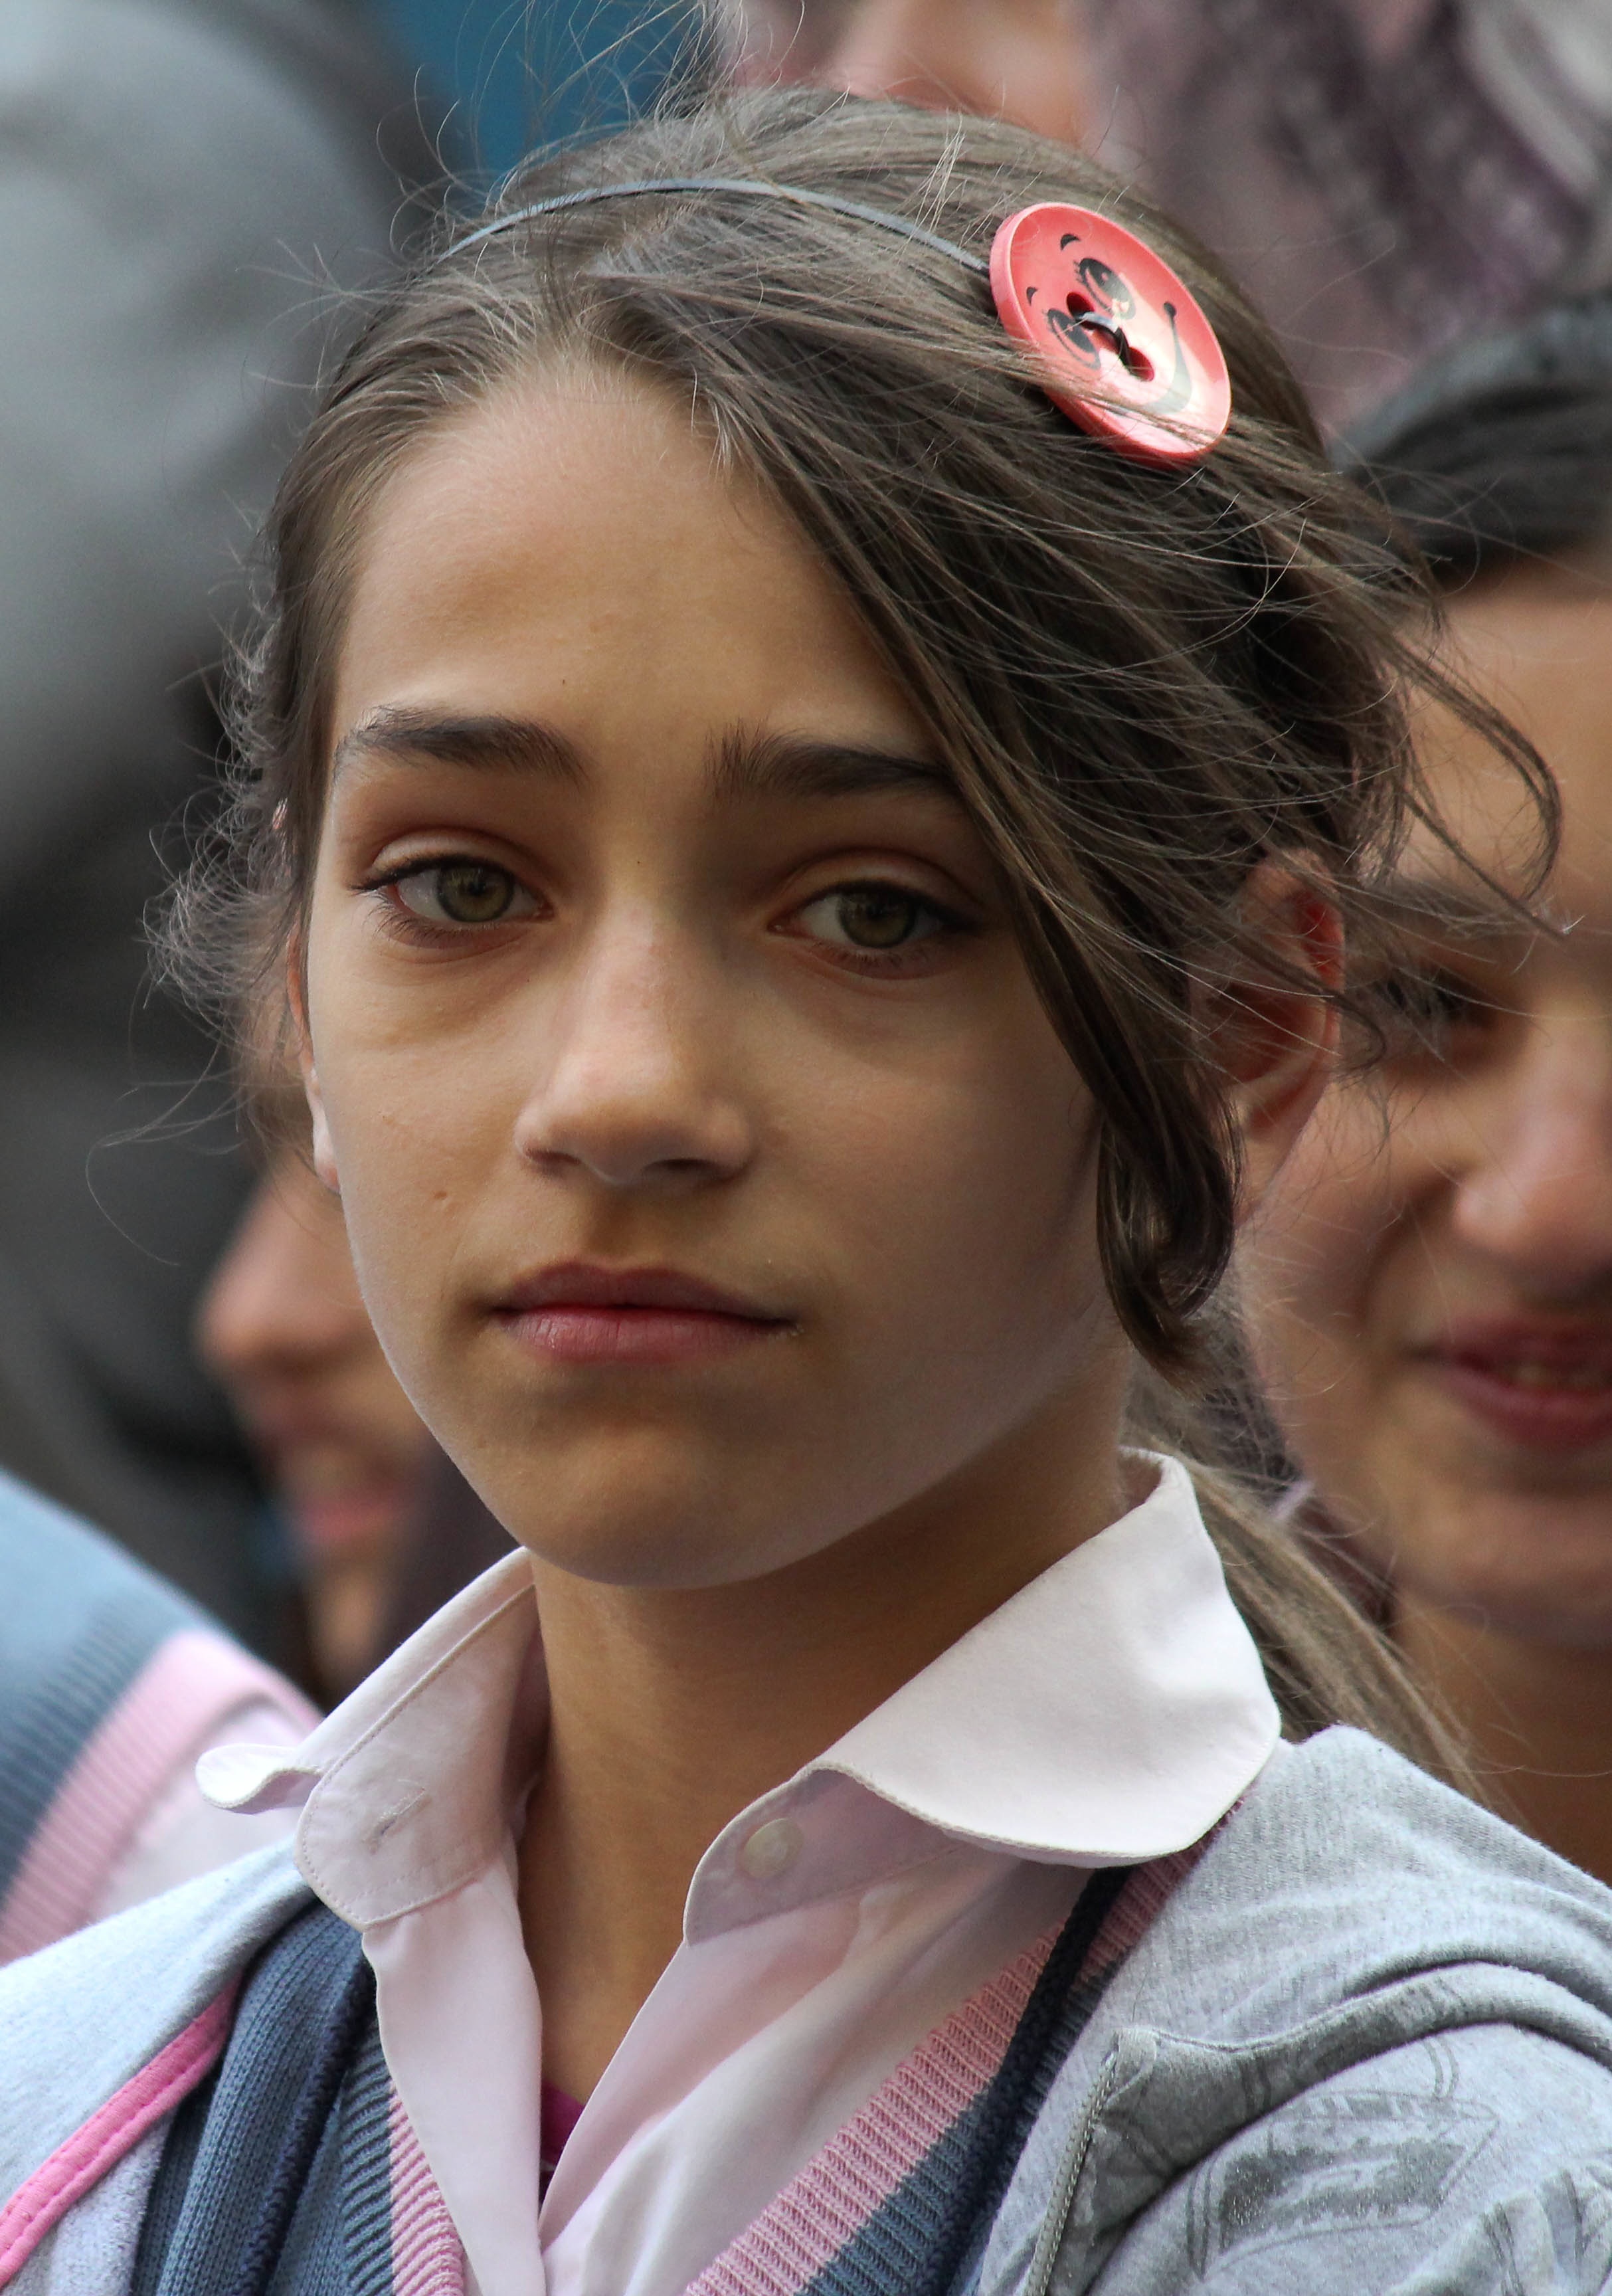
person, girl, woman, hair, photography, portrait, model, fashion, lady, facial expression, hairstyle, smile, close up, face, nose, eye, head, skin, beauty, photo shoot, portrait photography